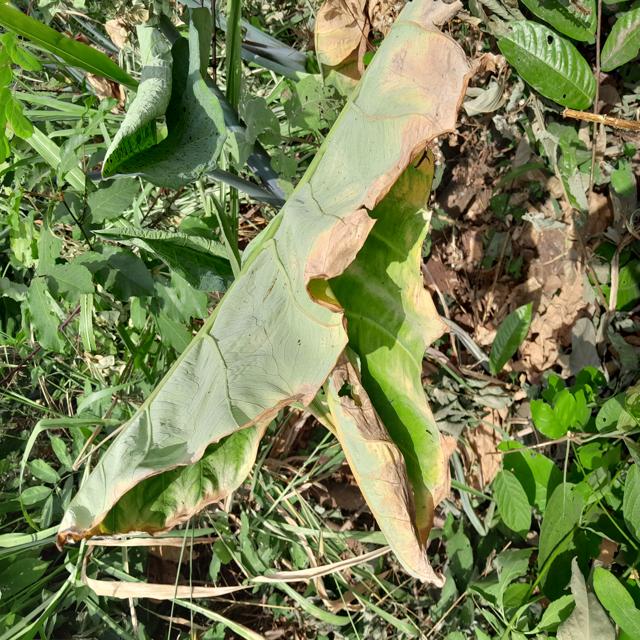
Label: Mid_Blight